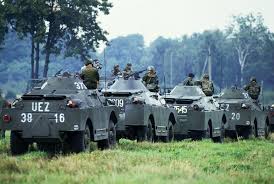
Label: BTR